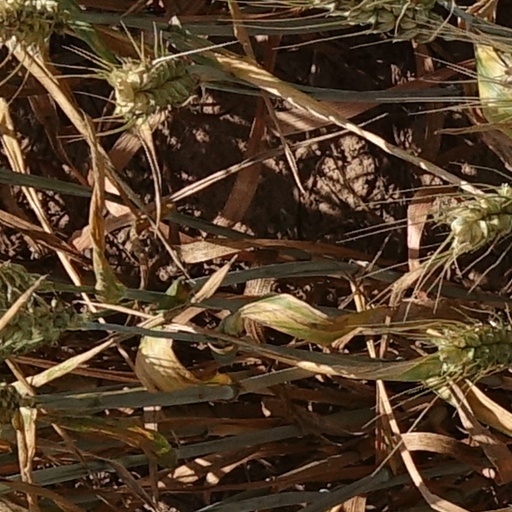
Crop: wheat